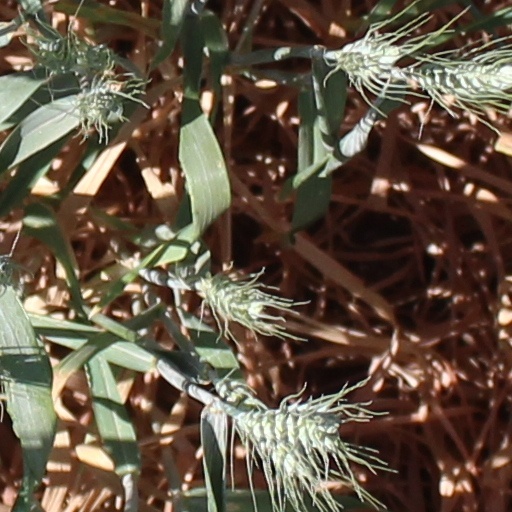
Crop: wheat